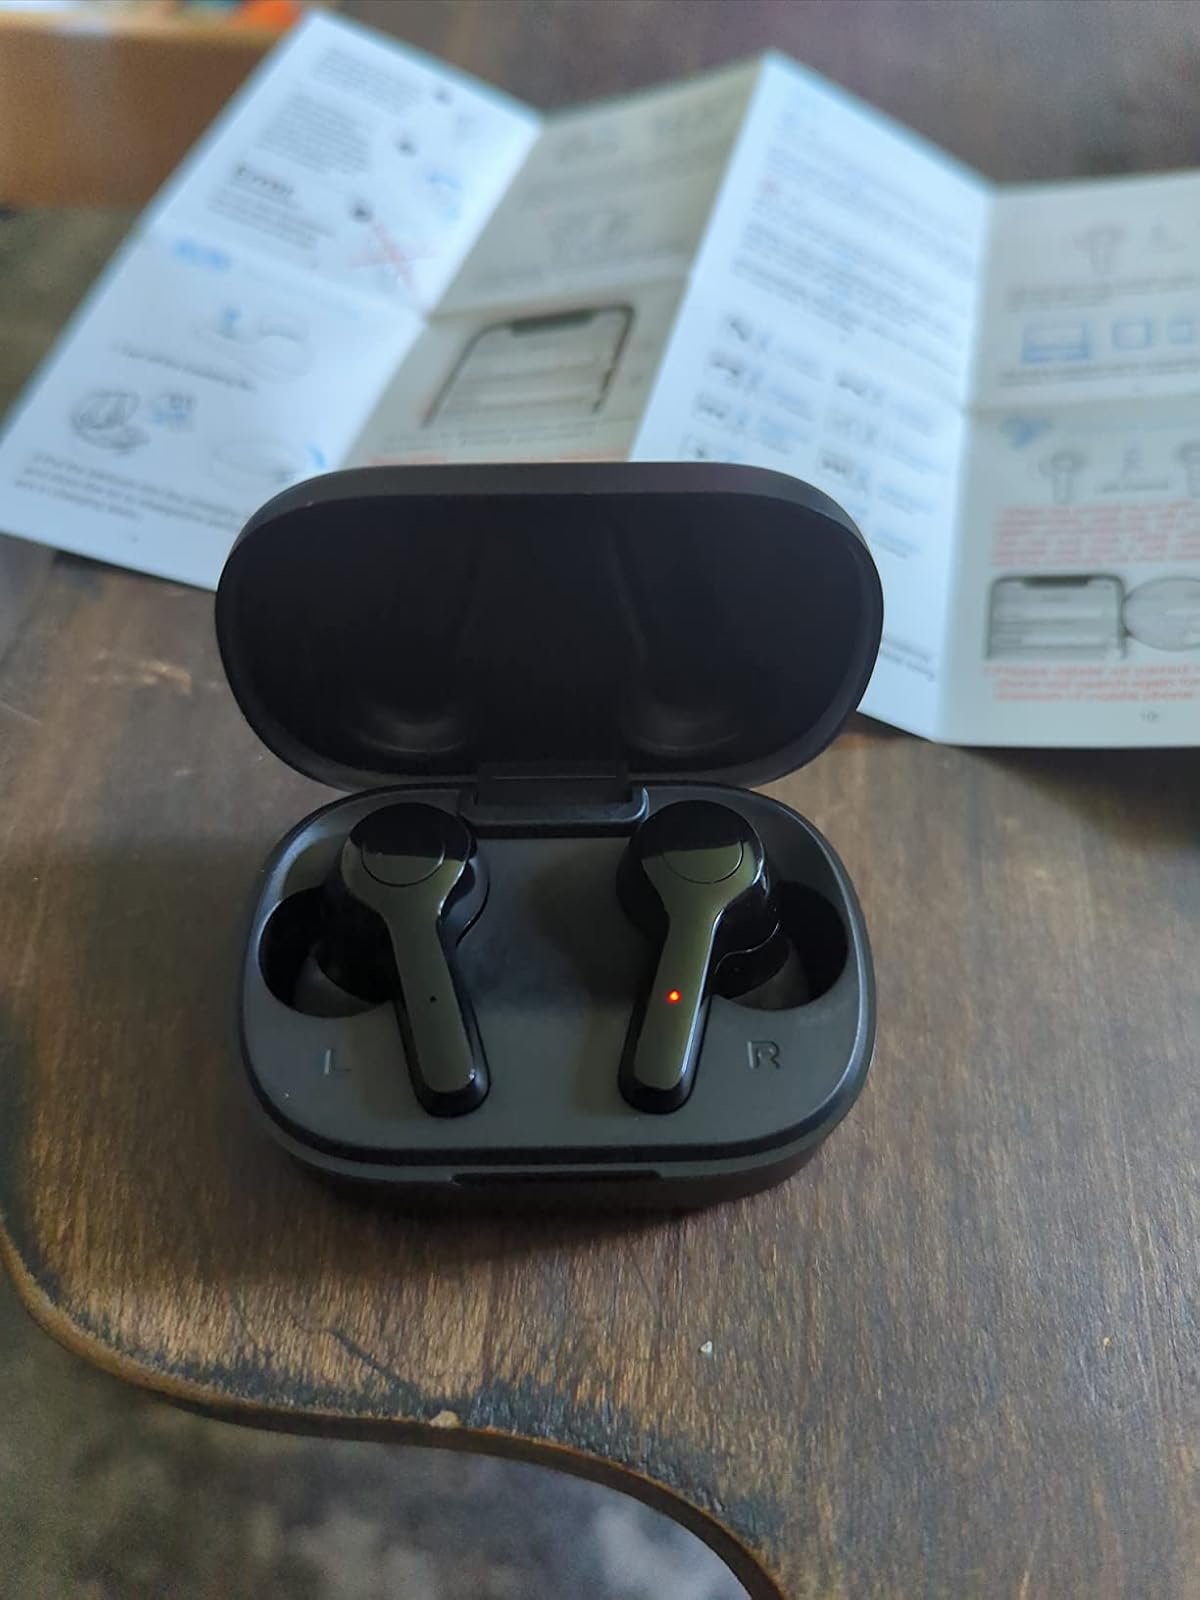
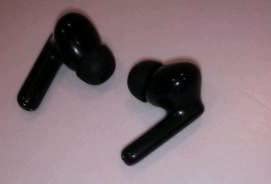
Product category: earbuds
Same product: no